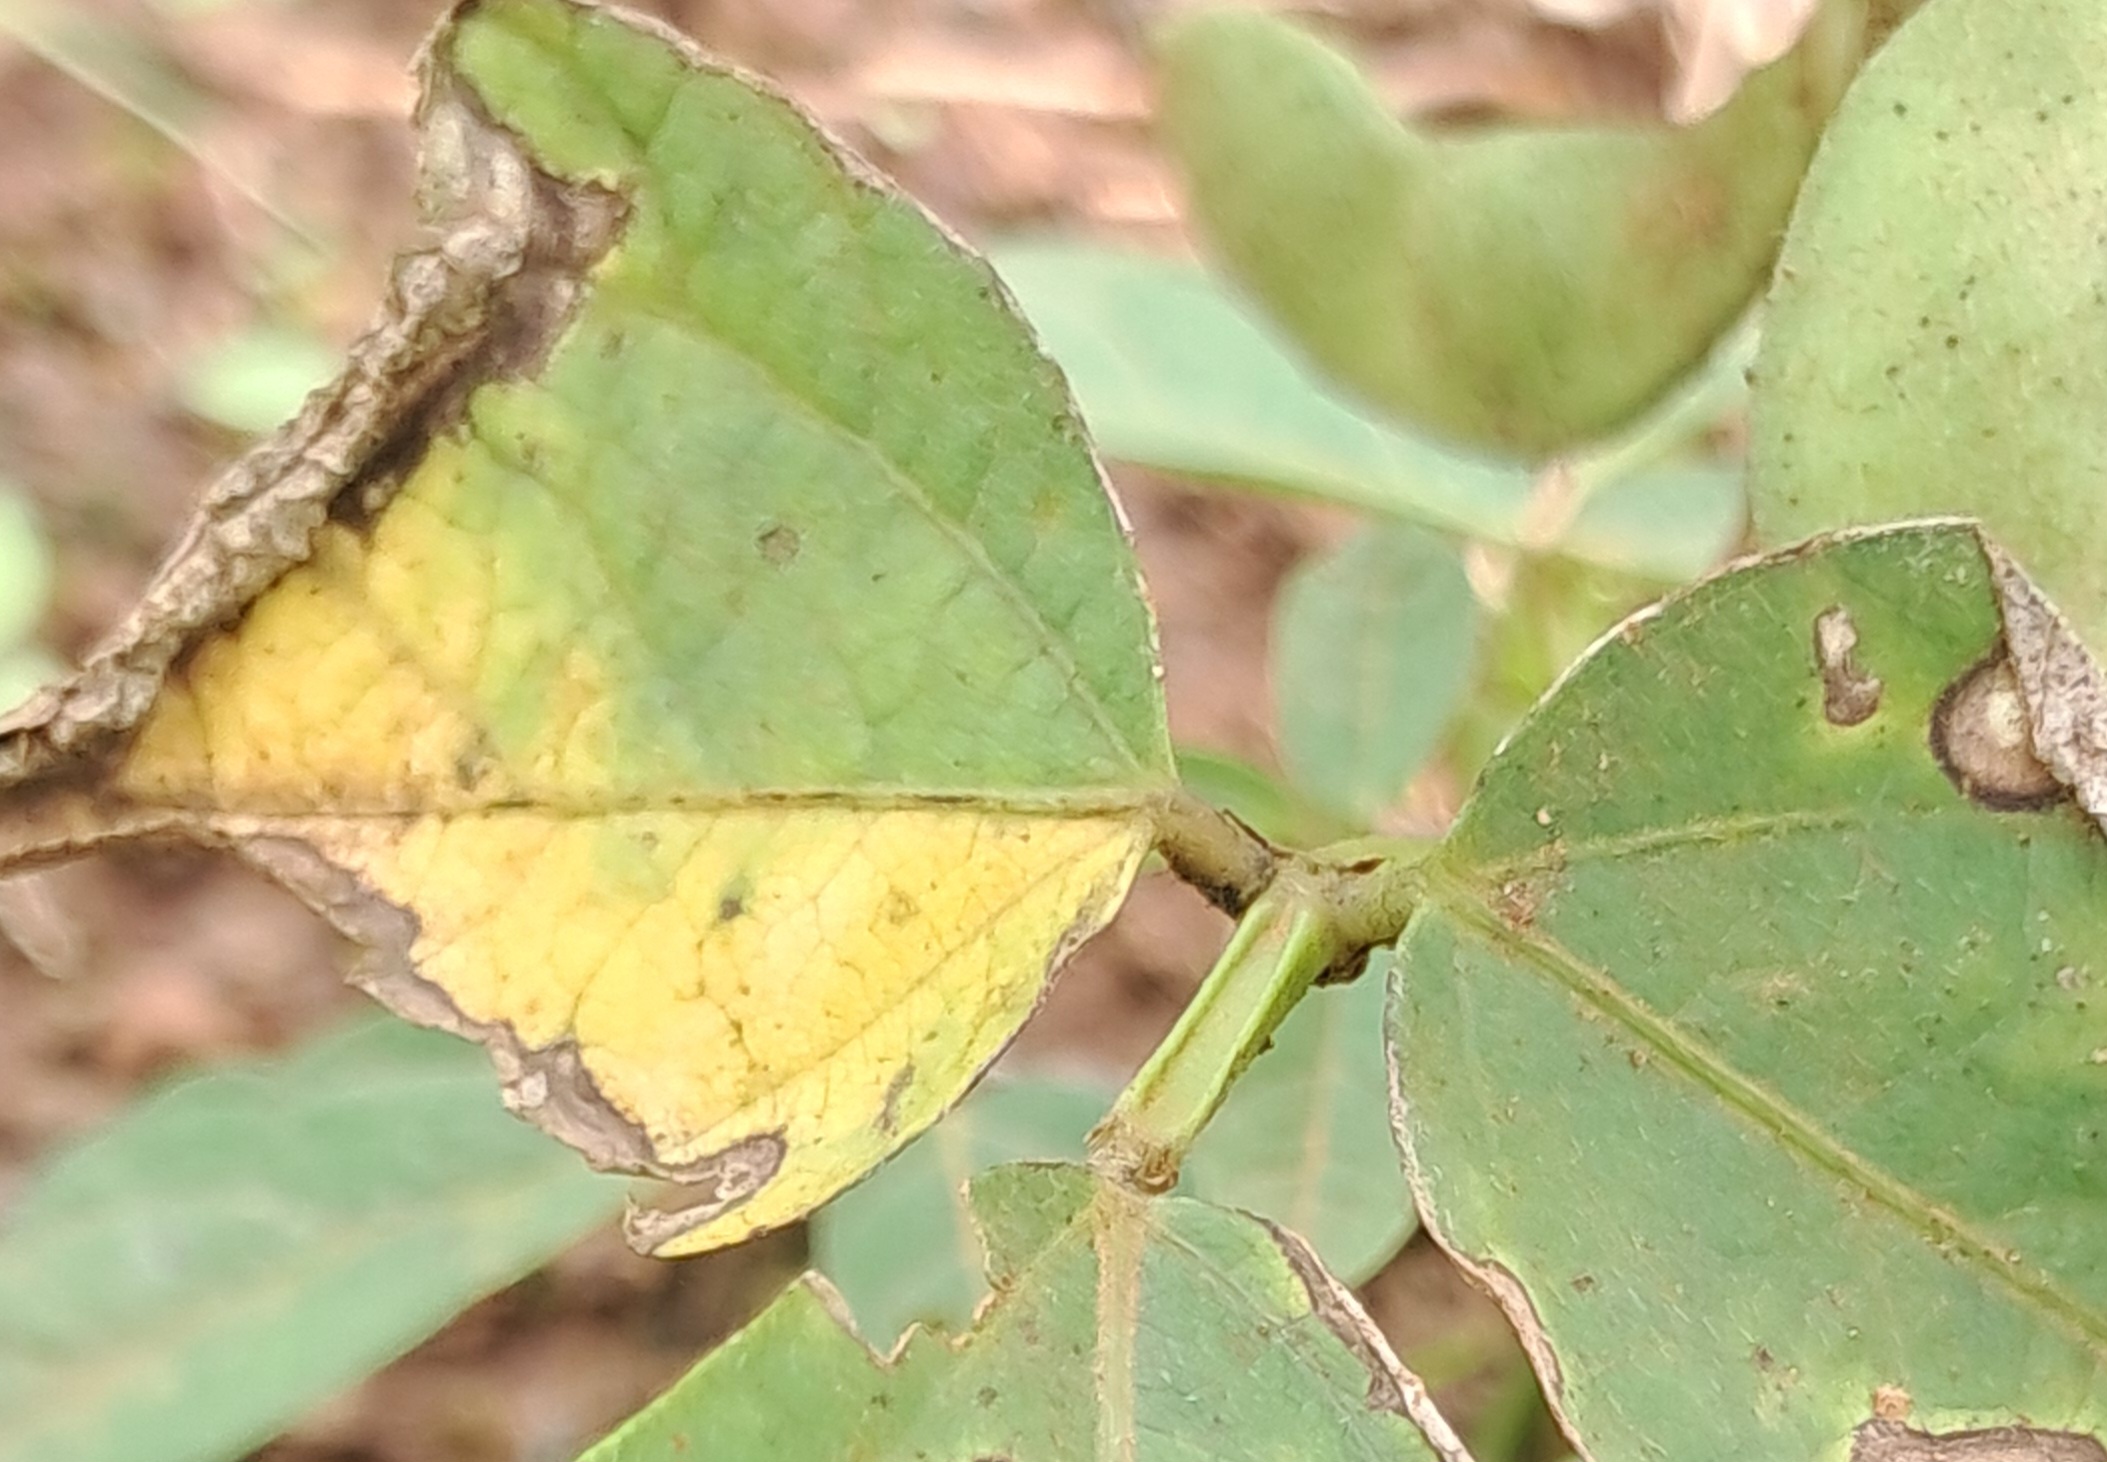
Label: Rust